DeSales University

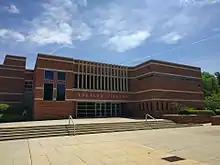
The entrance to Trexler Library at DeSales University in May 2017

At the request of Bishop of the Allentown Diocese, Joseph McShea, the Oblates of St. Francis de Sales began planning for the new college in April 1962, and the charter for Allentown College of St. Francis de Sales, with full power to award the Bachelor of Arts and Bachelor of Science degrees, was granted by the Commonwealth of Pennsylvania on May 27, 1964. Classes began for freshmen in September 1965. Allentown College was fully accredited by the Middle States Association of Colleges and Schools during the 1969–1970 academic year. In September 1970, the college became a co-educational institution. The college's continuing education department was established in 1977. In the spring of 1988, the college opened the Easton campus for an evening degree program.